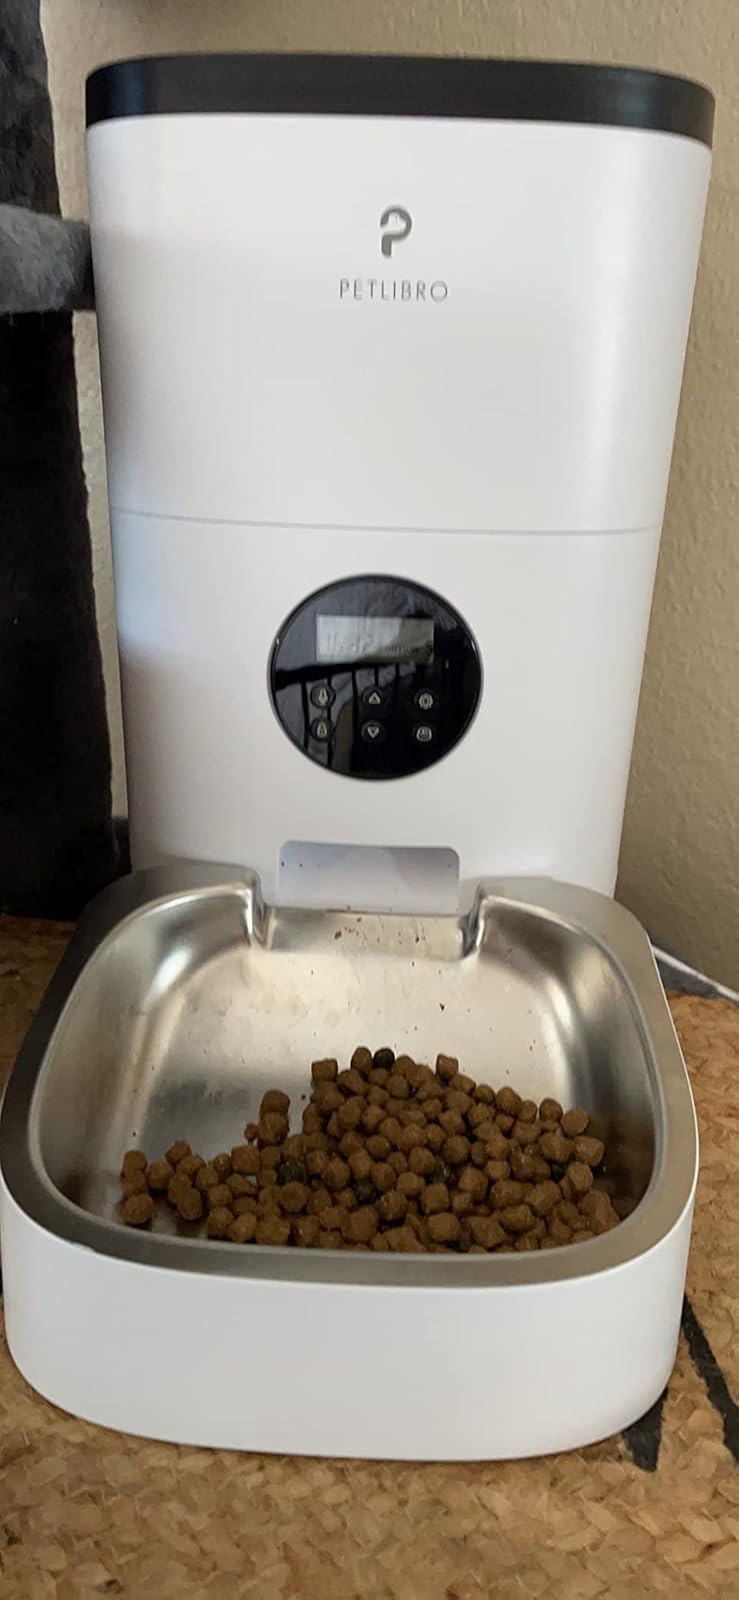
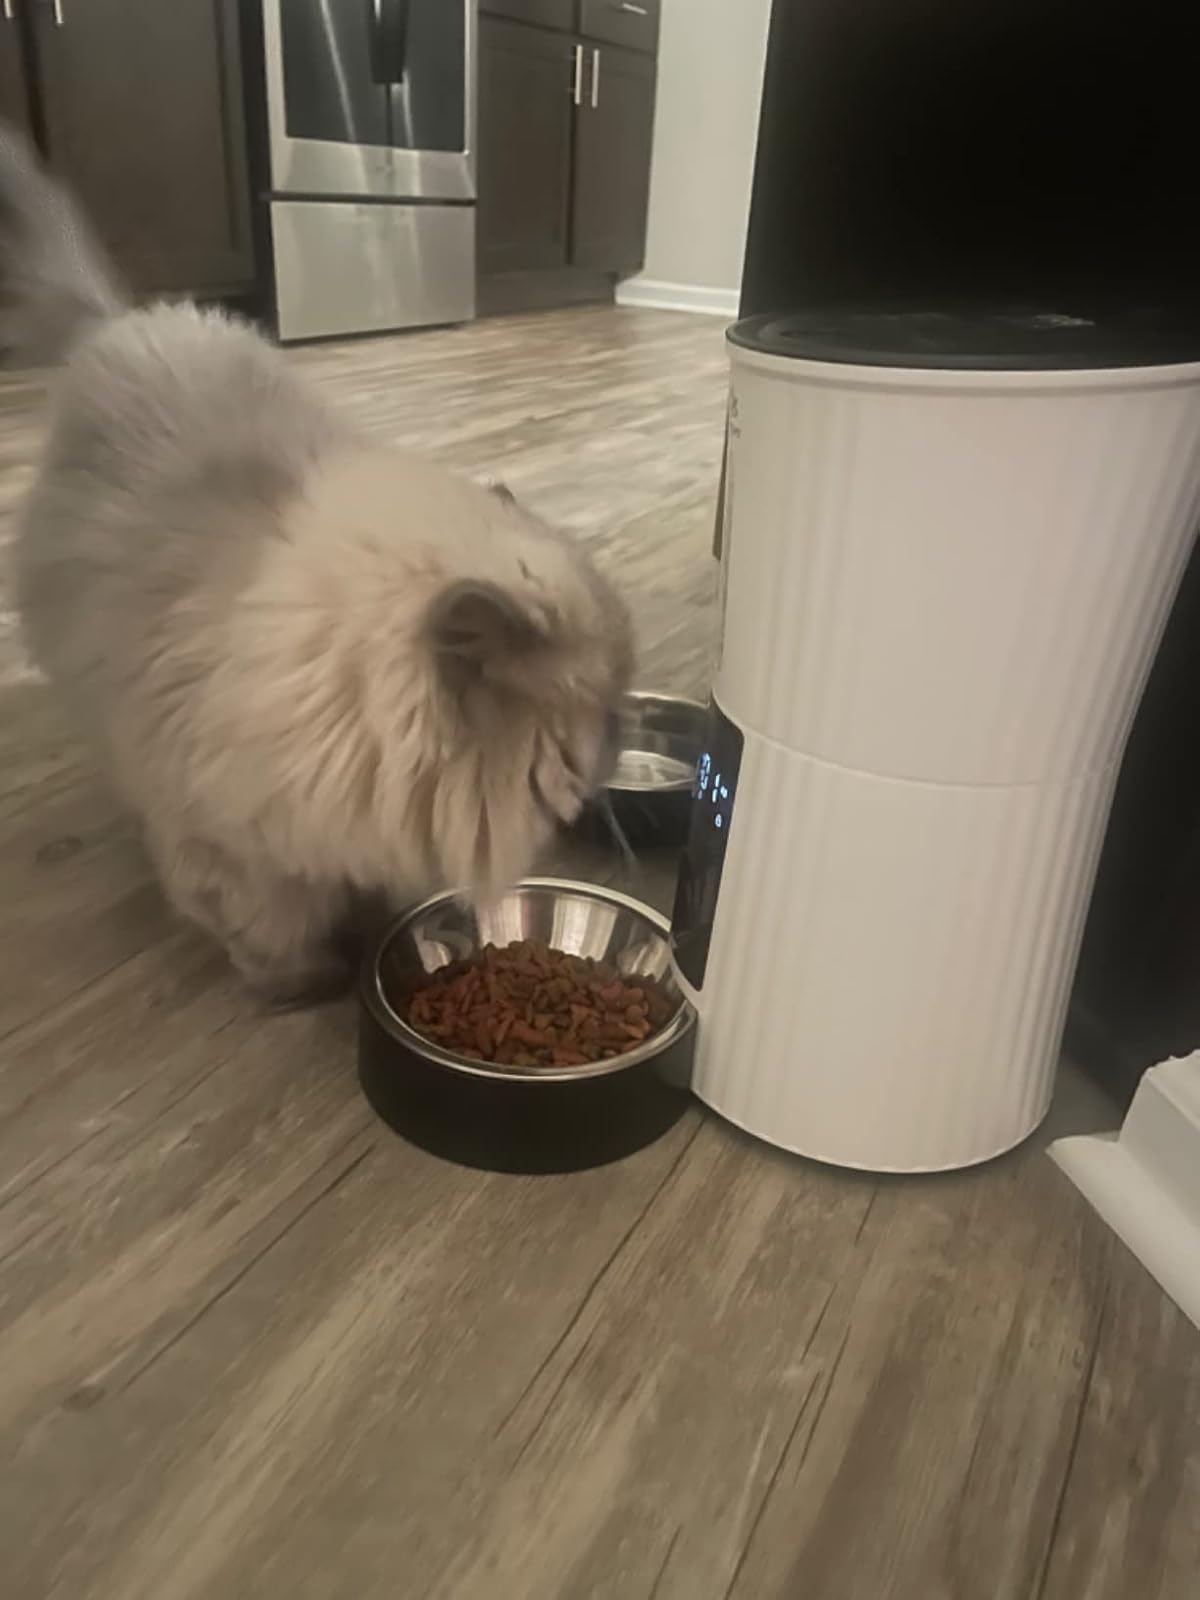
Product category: items_feeder
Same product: no